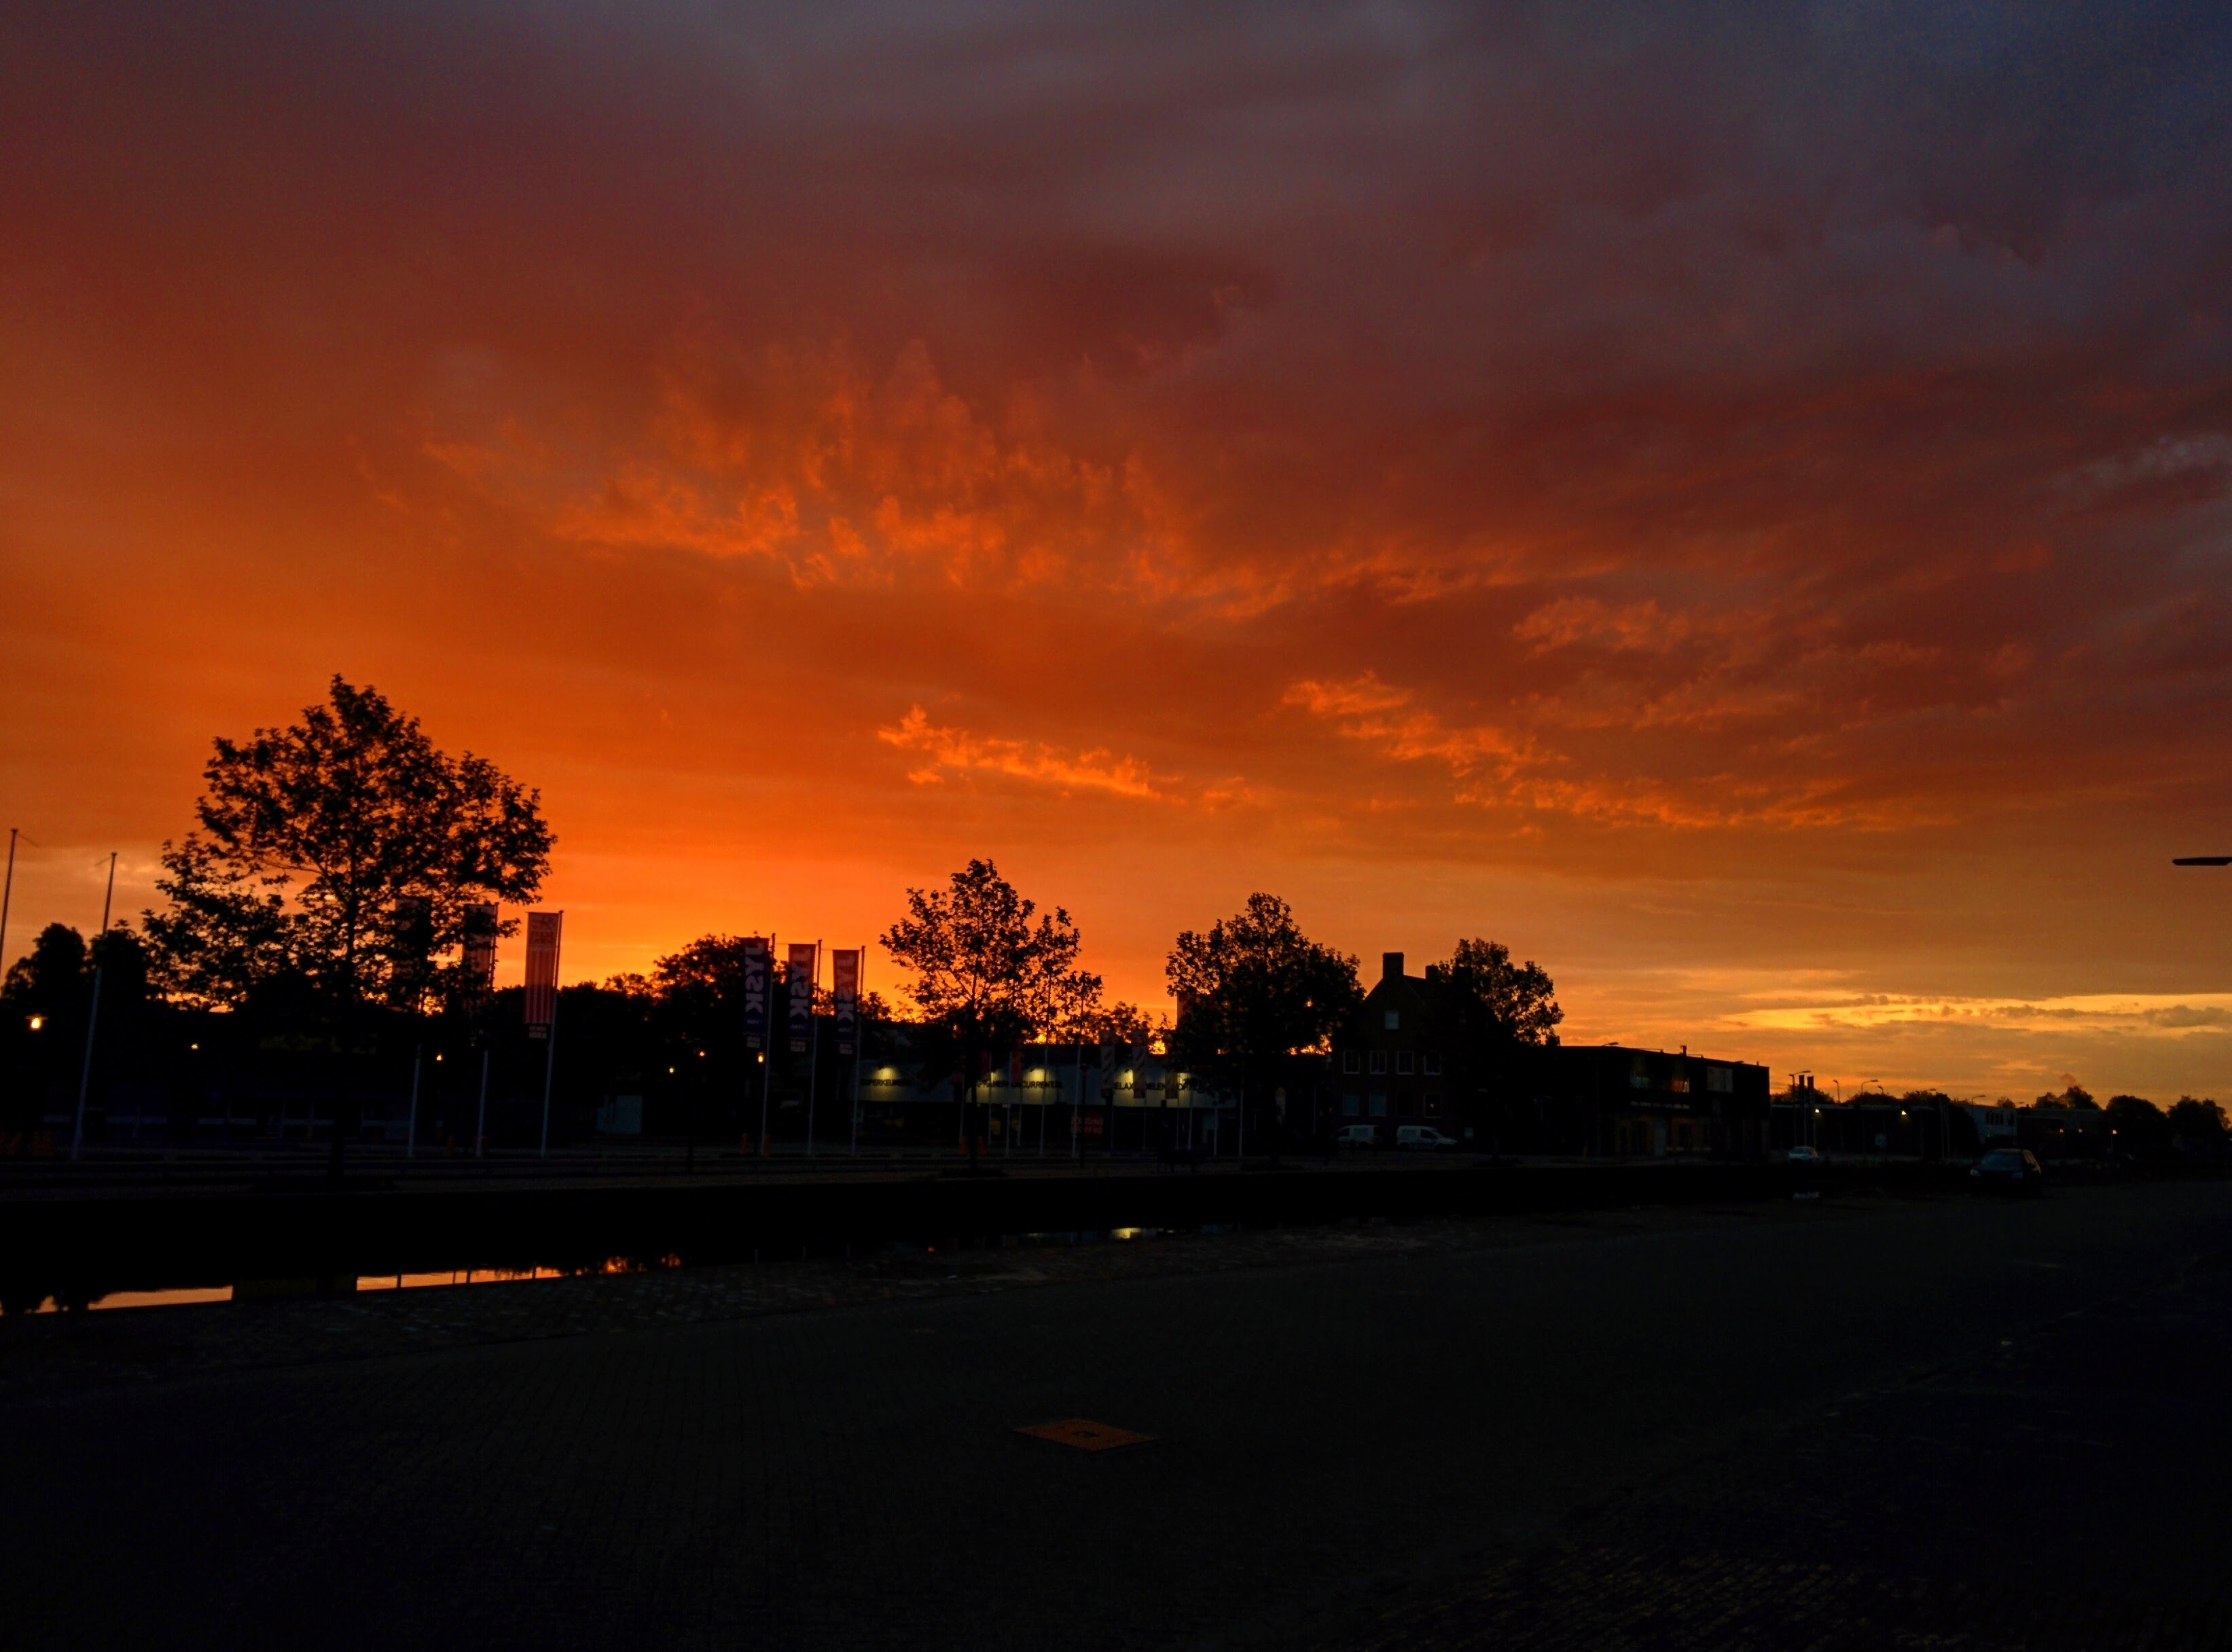
horizon, silhouette, cloud, sky, sun, sunrise, sunset, road, morning, town, dawn, pavement, dark, dusk, evening, orange, reflection, trees, outdoors, buildings, stores, afterglow, red sky at morning